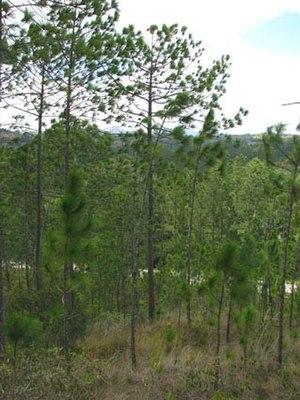
Pinus tropicalis est une espèce de conifères de la famille des Pinaceae.